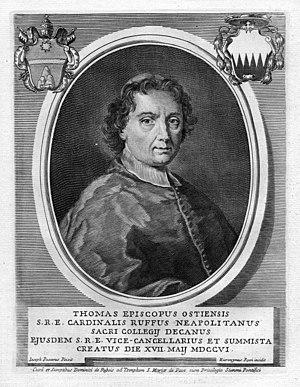
portrait gravé